Bertie Tuckwell

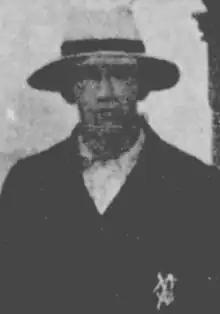

Bertie Joseph Tuckwell (6 October 1882 – 2 January 1943) was an Australian-born cricketer who played first-class cricket in Australia and New Zealand during the early years of the 20th century.